Kathryn Crosby

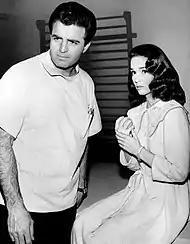
Crosby with Vince Edwards as a guest star on "Ben Casey", 1965

Kathryn's film career began in 1953. She had featured roles such as Princess Parisa in "The 7th Voyage of Sinbad" (1958) and in the courtroom drama "Anatomy of a Murder" (1959). She also played the part of Mama Bear with her husband and children in "Goldilocks", and she co-starred with Jack Lemmon in the comedy "Operation Mad Ball" (1957), with Tony Curtis in the drama "Mister Cory" (1957), and as a trapeze artist in "The Big Circus" (1959). However, Crosby largely retired from acting by the 1960s.